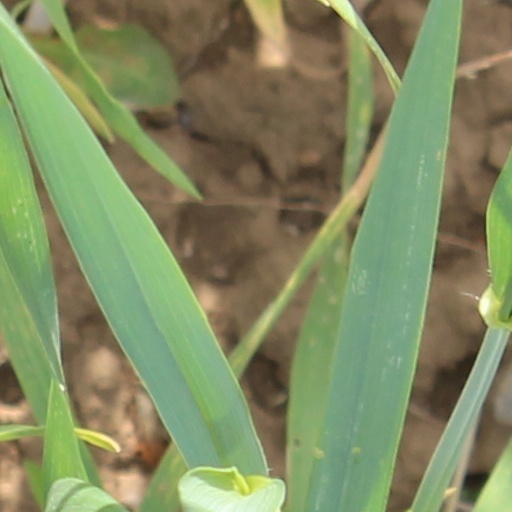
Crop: wheat